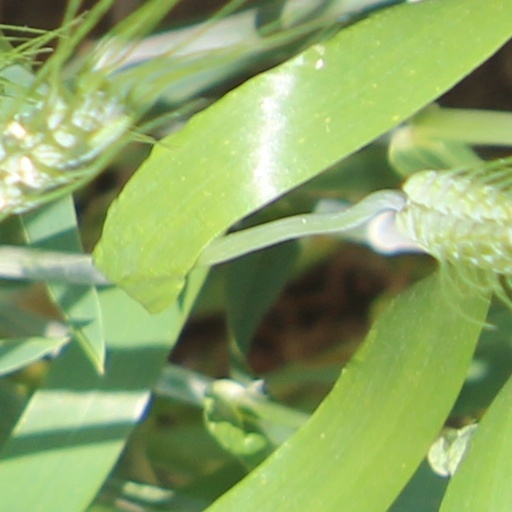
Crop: wheat